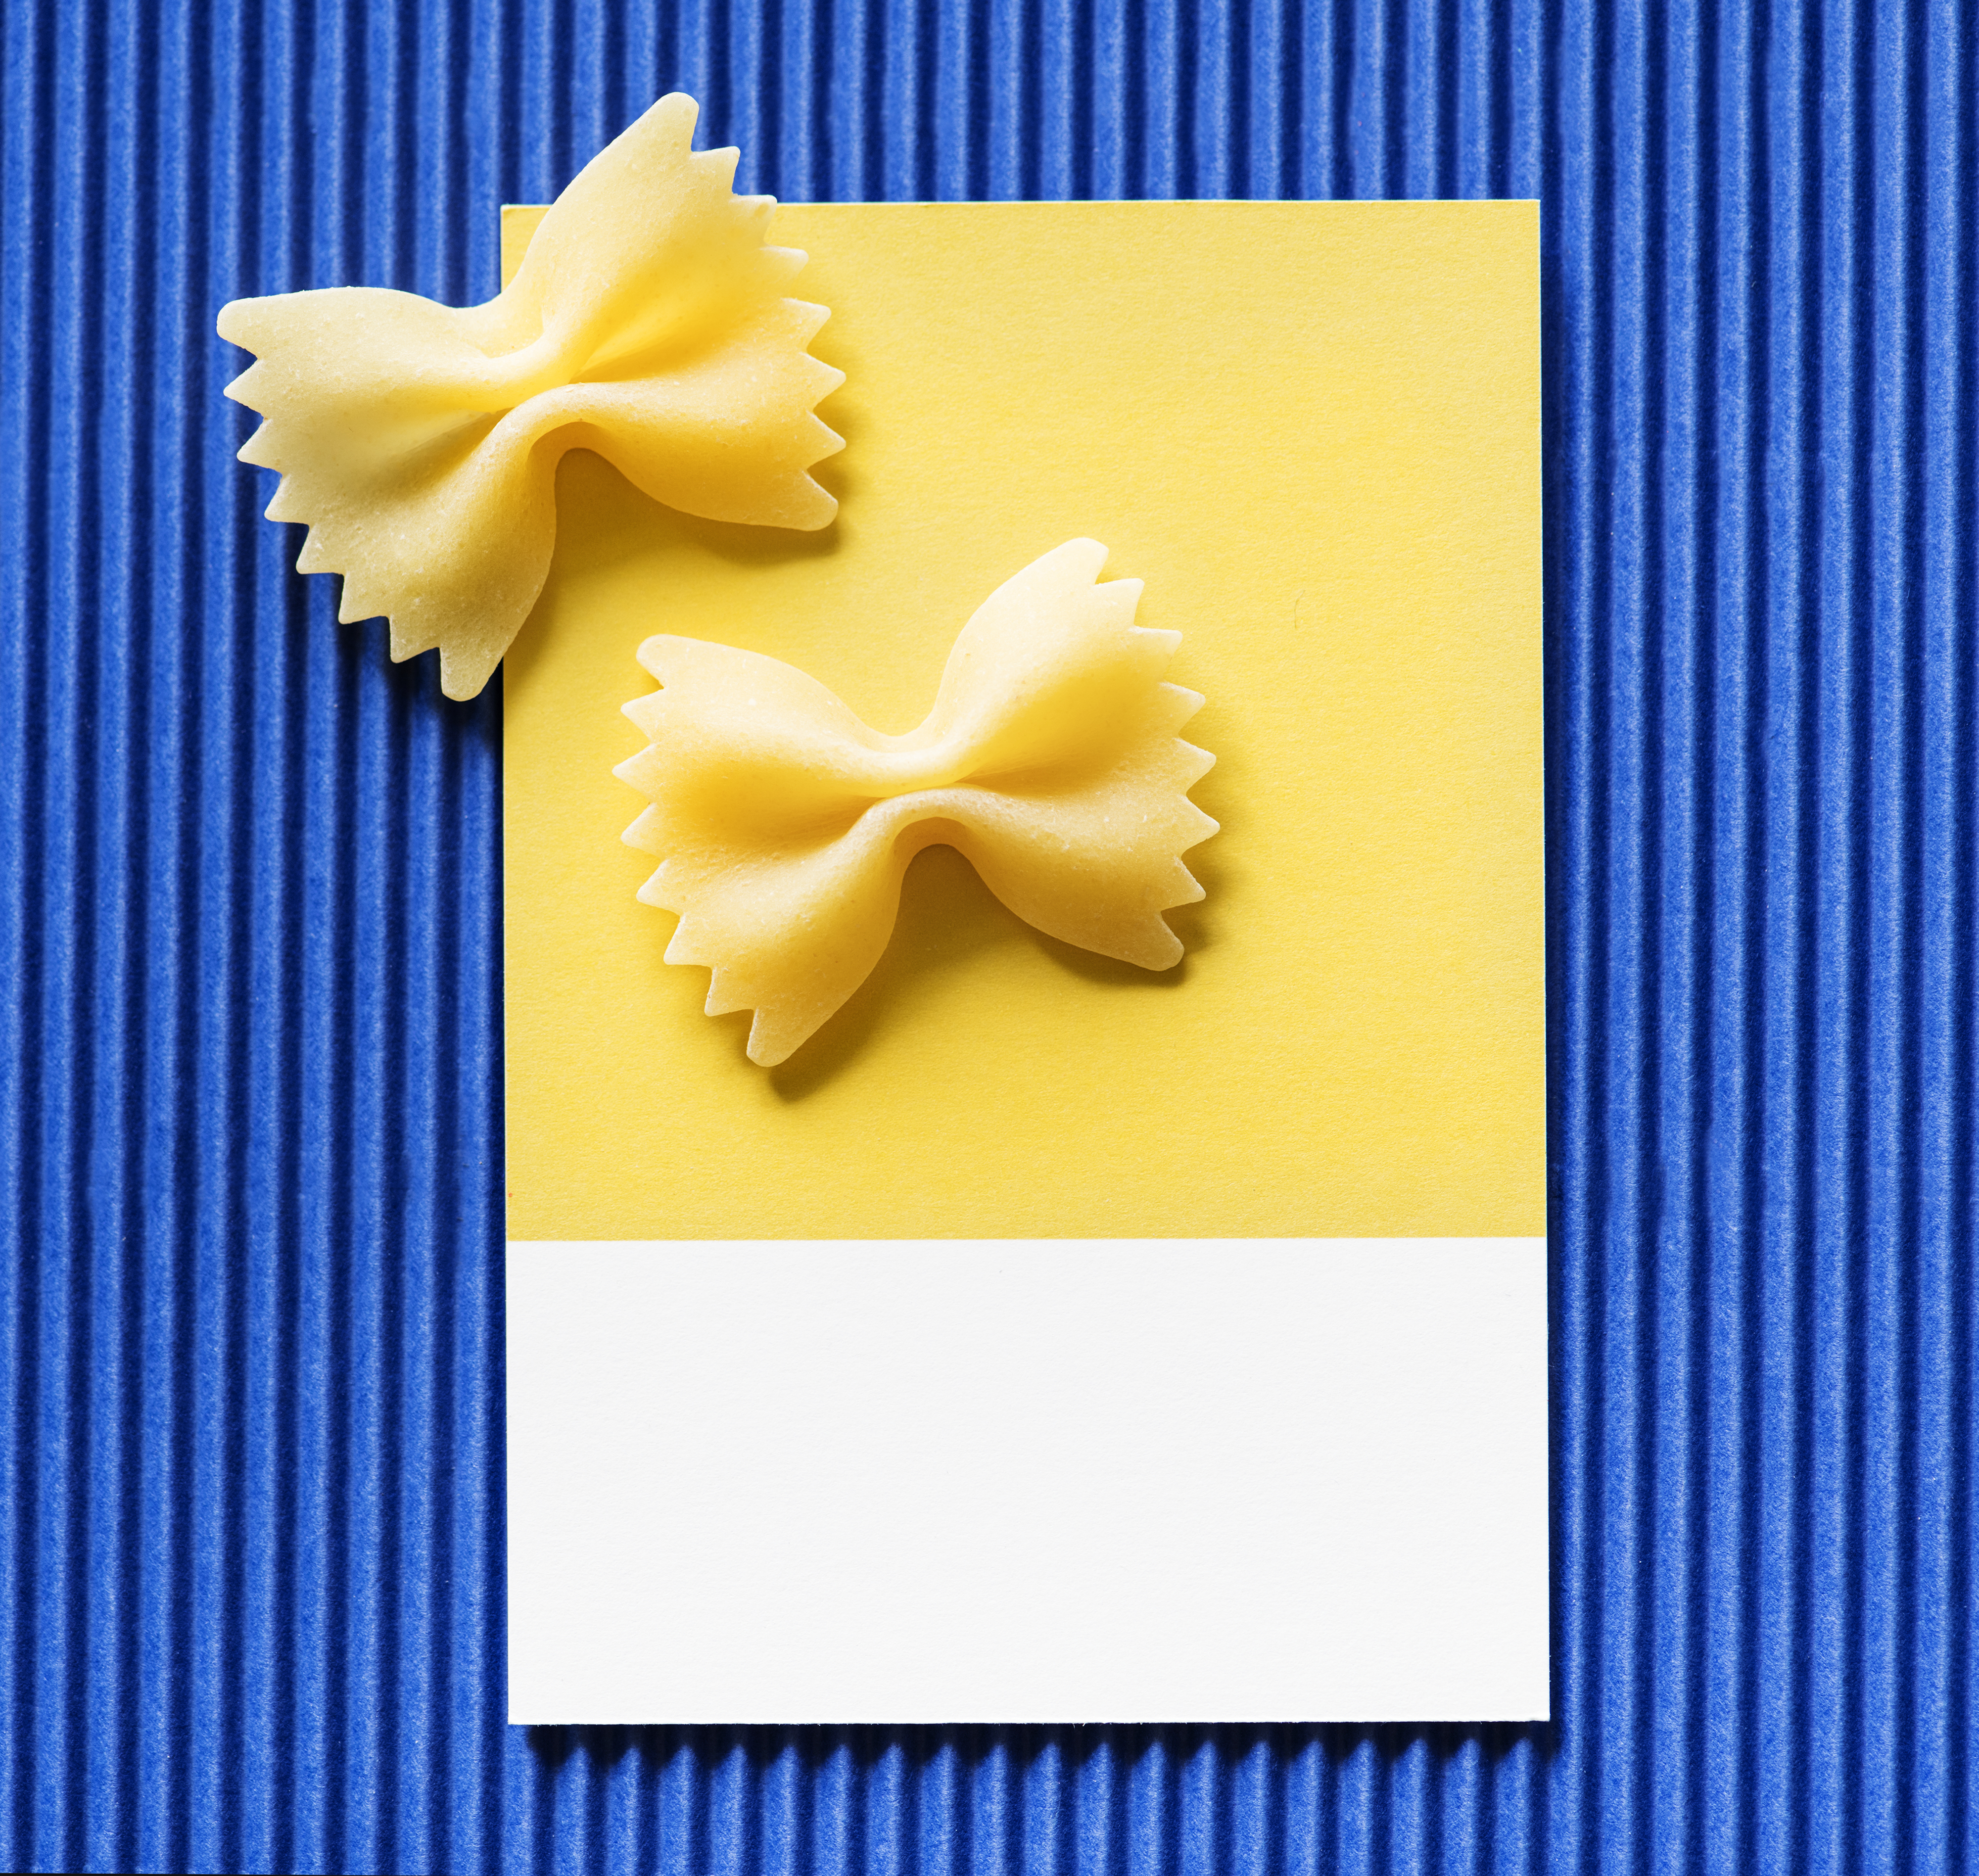
background, blue, bow, bow tie, card, colorful, contrast, cuisine, culinary, design space, dry, farfalle, food, gourmet, ingredient, italian, italian culture, italian food, italian pasta, label, macaroni, paper, pasta, pattern, raw, raw pasta, recipe, textured, tie, uncooked, wallpaper, yellow